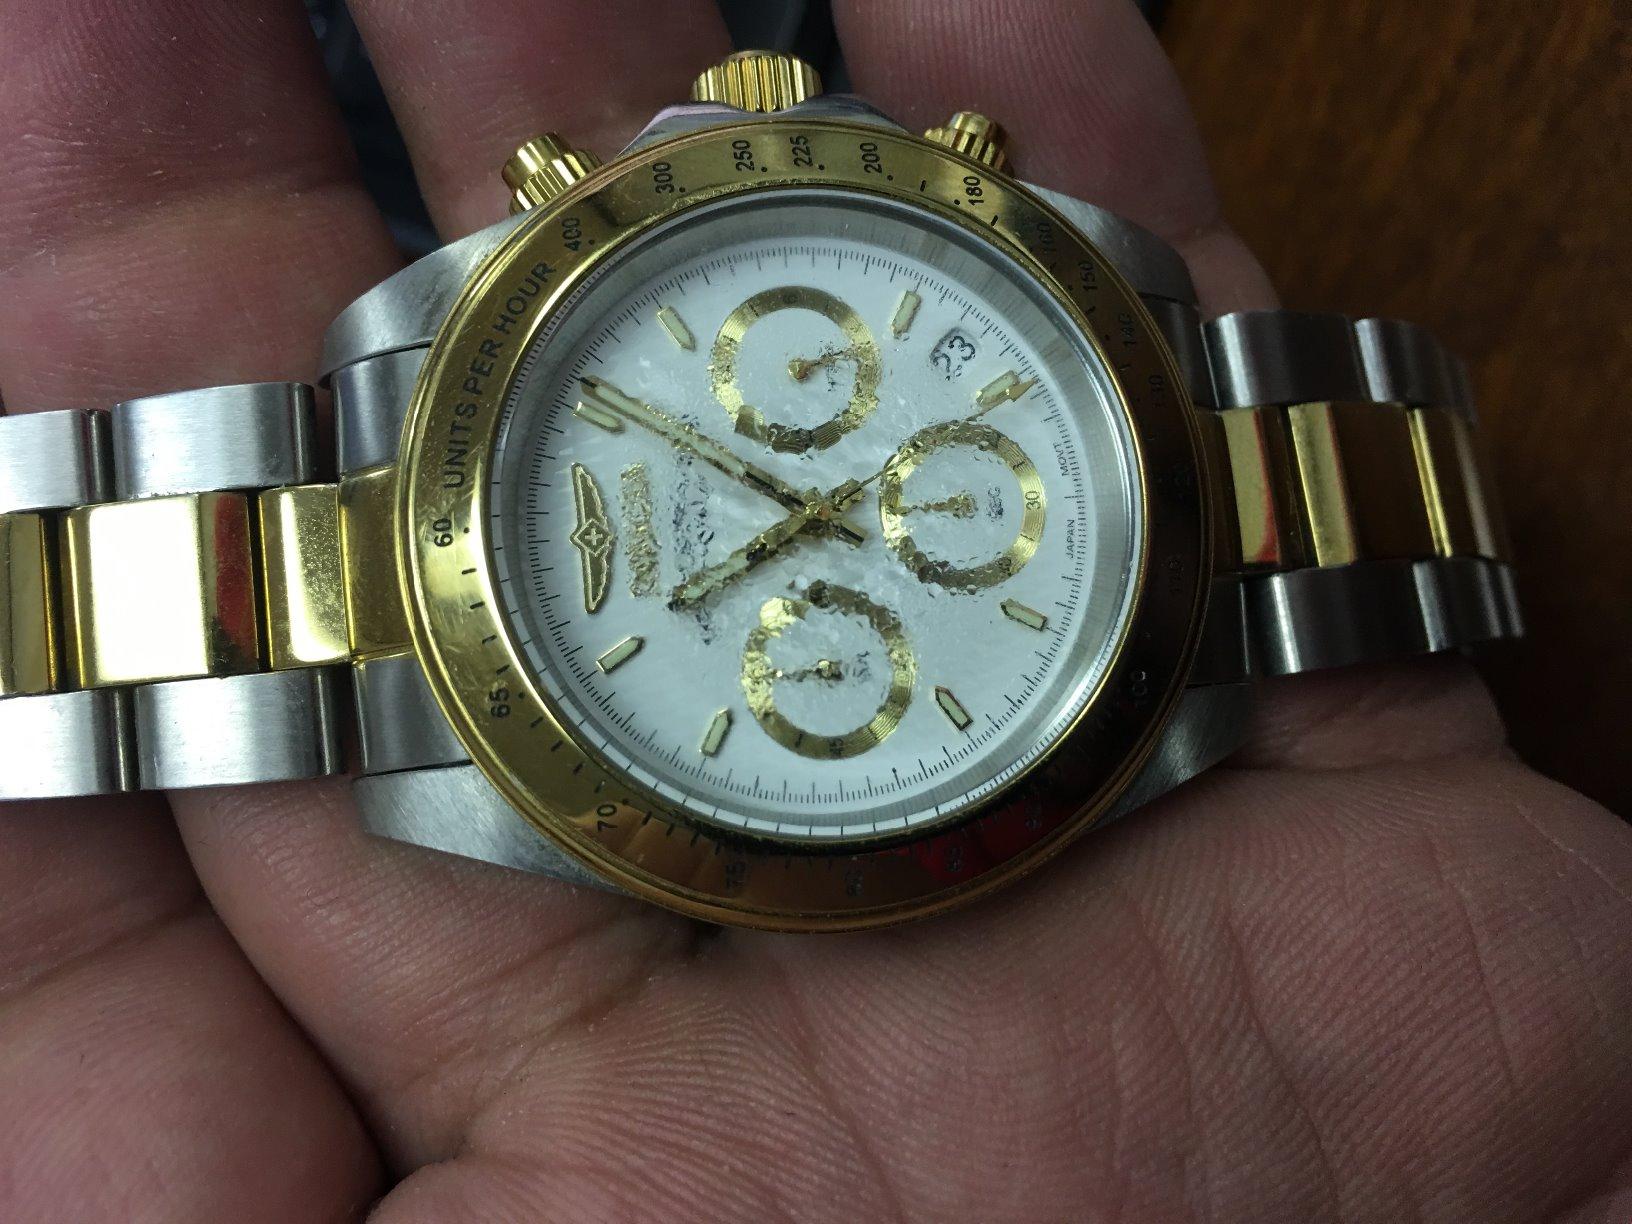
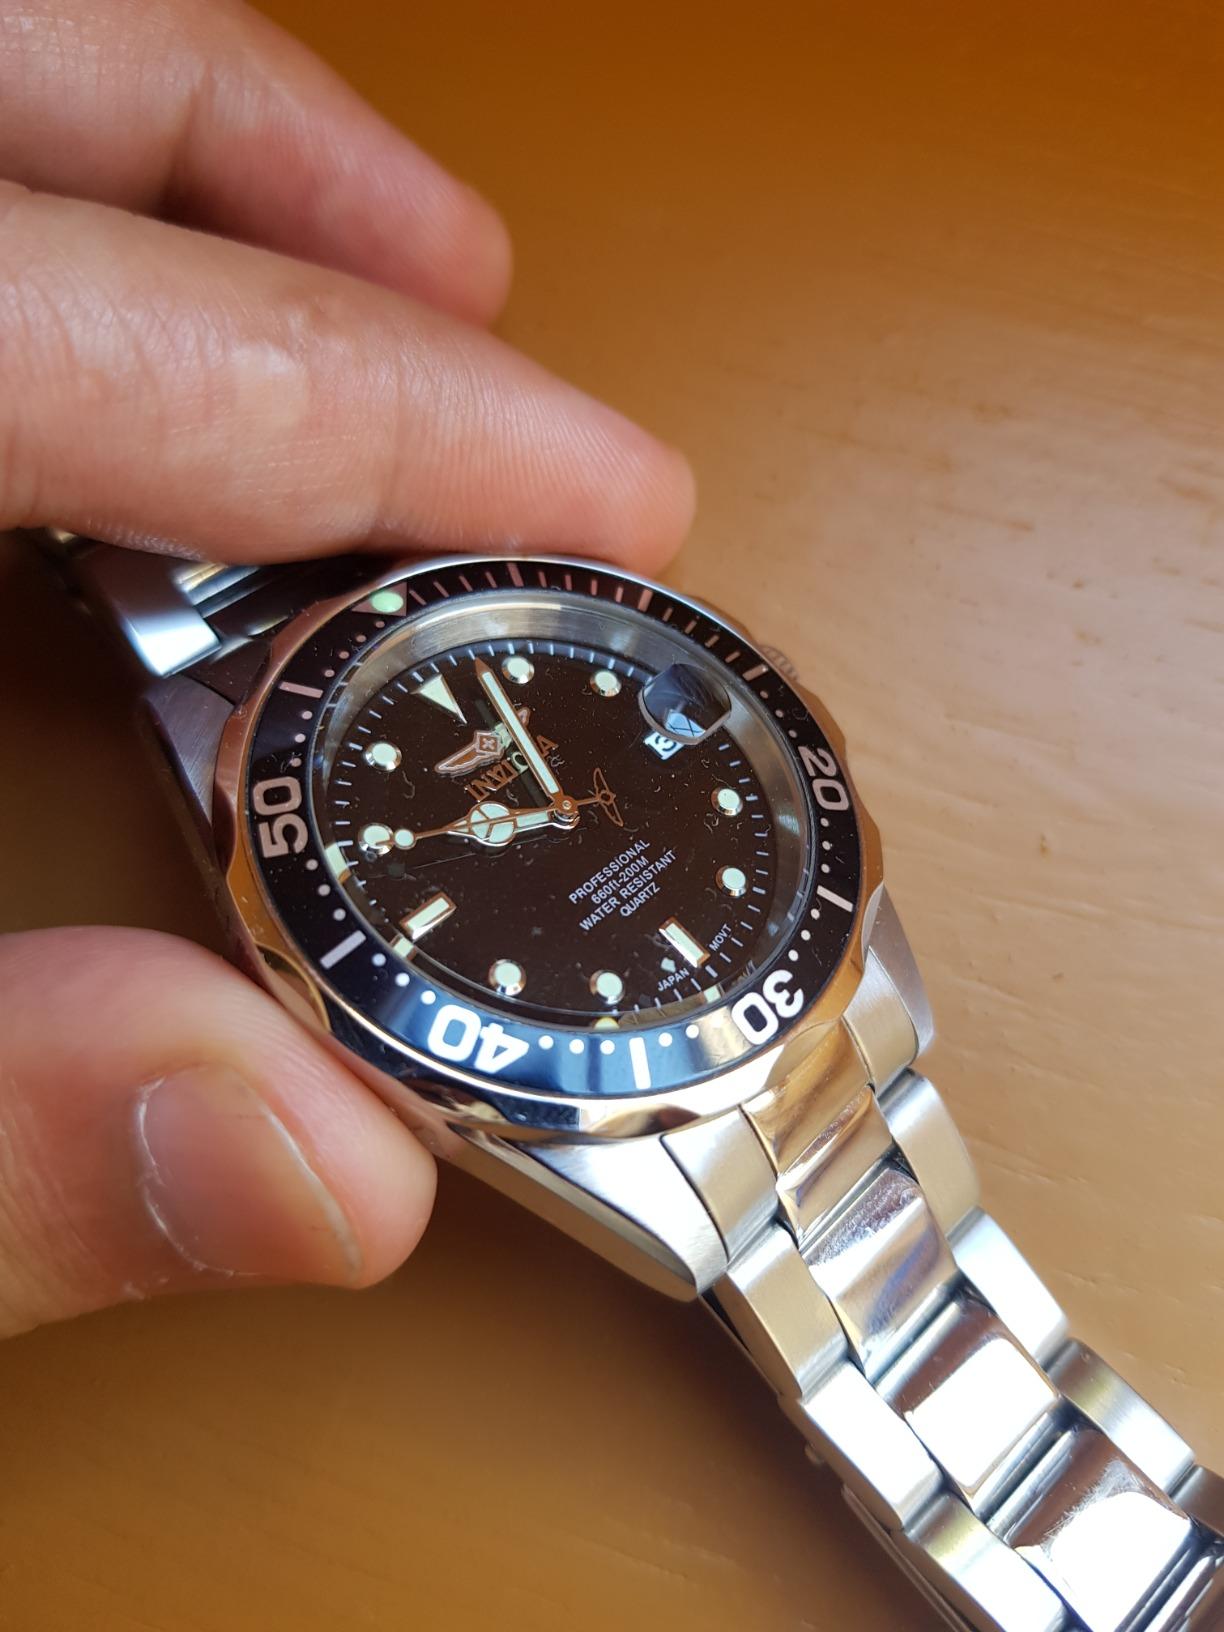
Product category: accessories_watch
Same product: no